John Aaron Rawlins

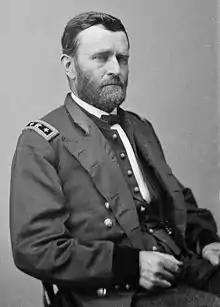
General Ulysses S. Grant

On June 5, 1856, Rawlins married Emily Smith, daughter of Hiram Smith of Goshen, New York. Their marriage produced three children including son James, and daughters Jennie and Emily. Mrs. Rawlins died of tuberculosis in August 1861, shortly after Rawlins began his service with the Union Army. According to historian Bruce Catton, her death left Rawlins with the fear he would one day die of the same disease. On December 23, 1863, Rawlins married Mary Emma Hurlburt, the daughter of S. A. Hurlburt of Danbury, Connecticut. During the Winter of 1863 Rawlins developed a persistent cough that was later diagnosed as tuberculosis.